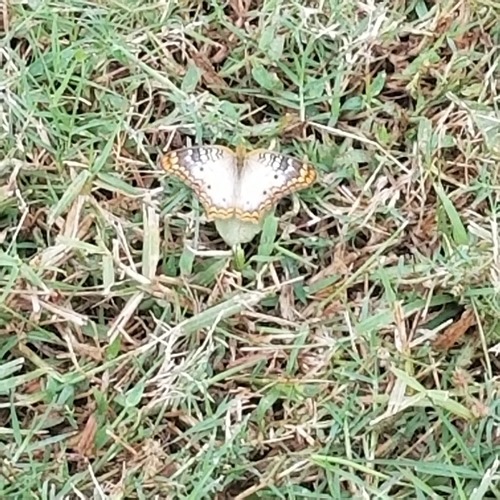
Scientific name: Anartia jatrophae
Common name: White peacock
Family: Nymphalidae
Order: Lepidoptera
Pollinator type: Primary pollinator
Habitat: Gardens, parks, and open areas
Geographic range: Southern United States to Argentina
Conservation status: Least Concern